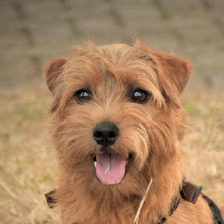
Label: animals